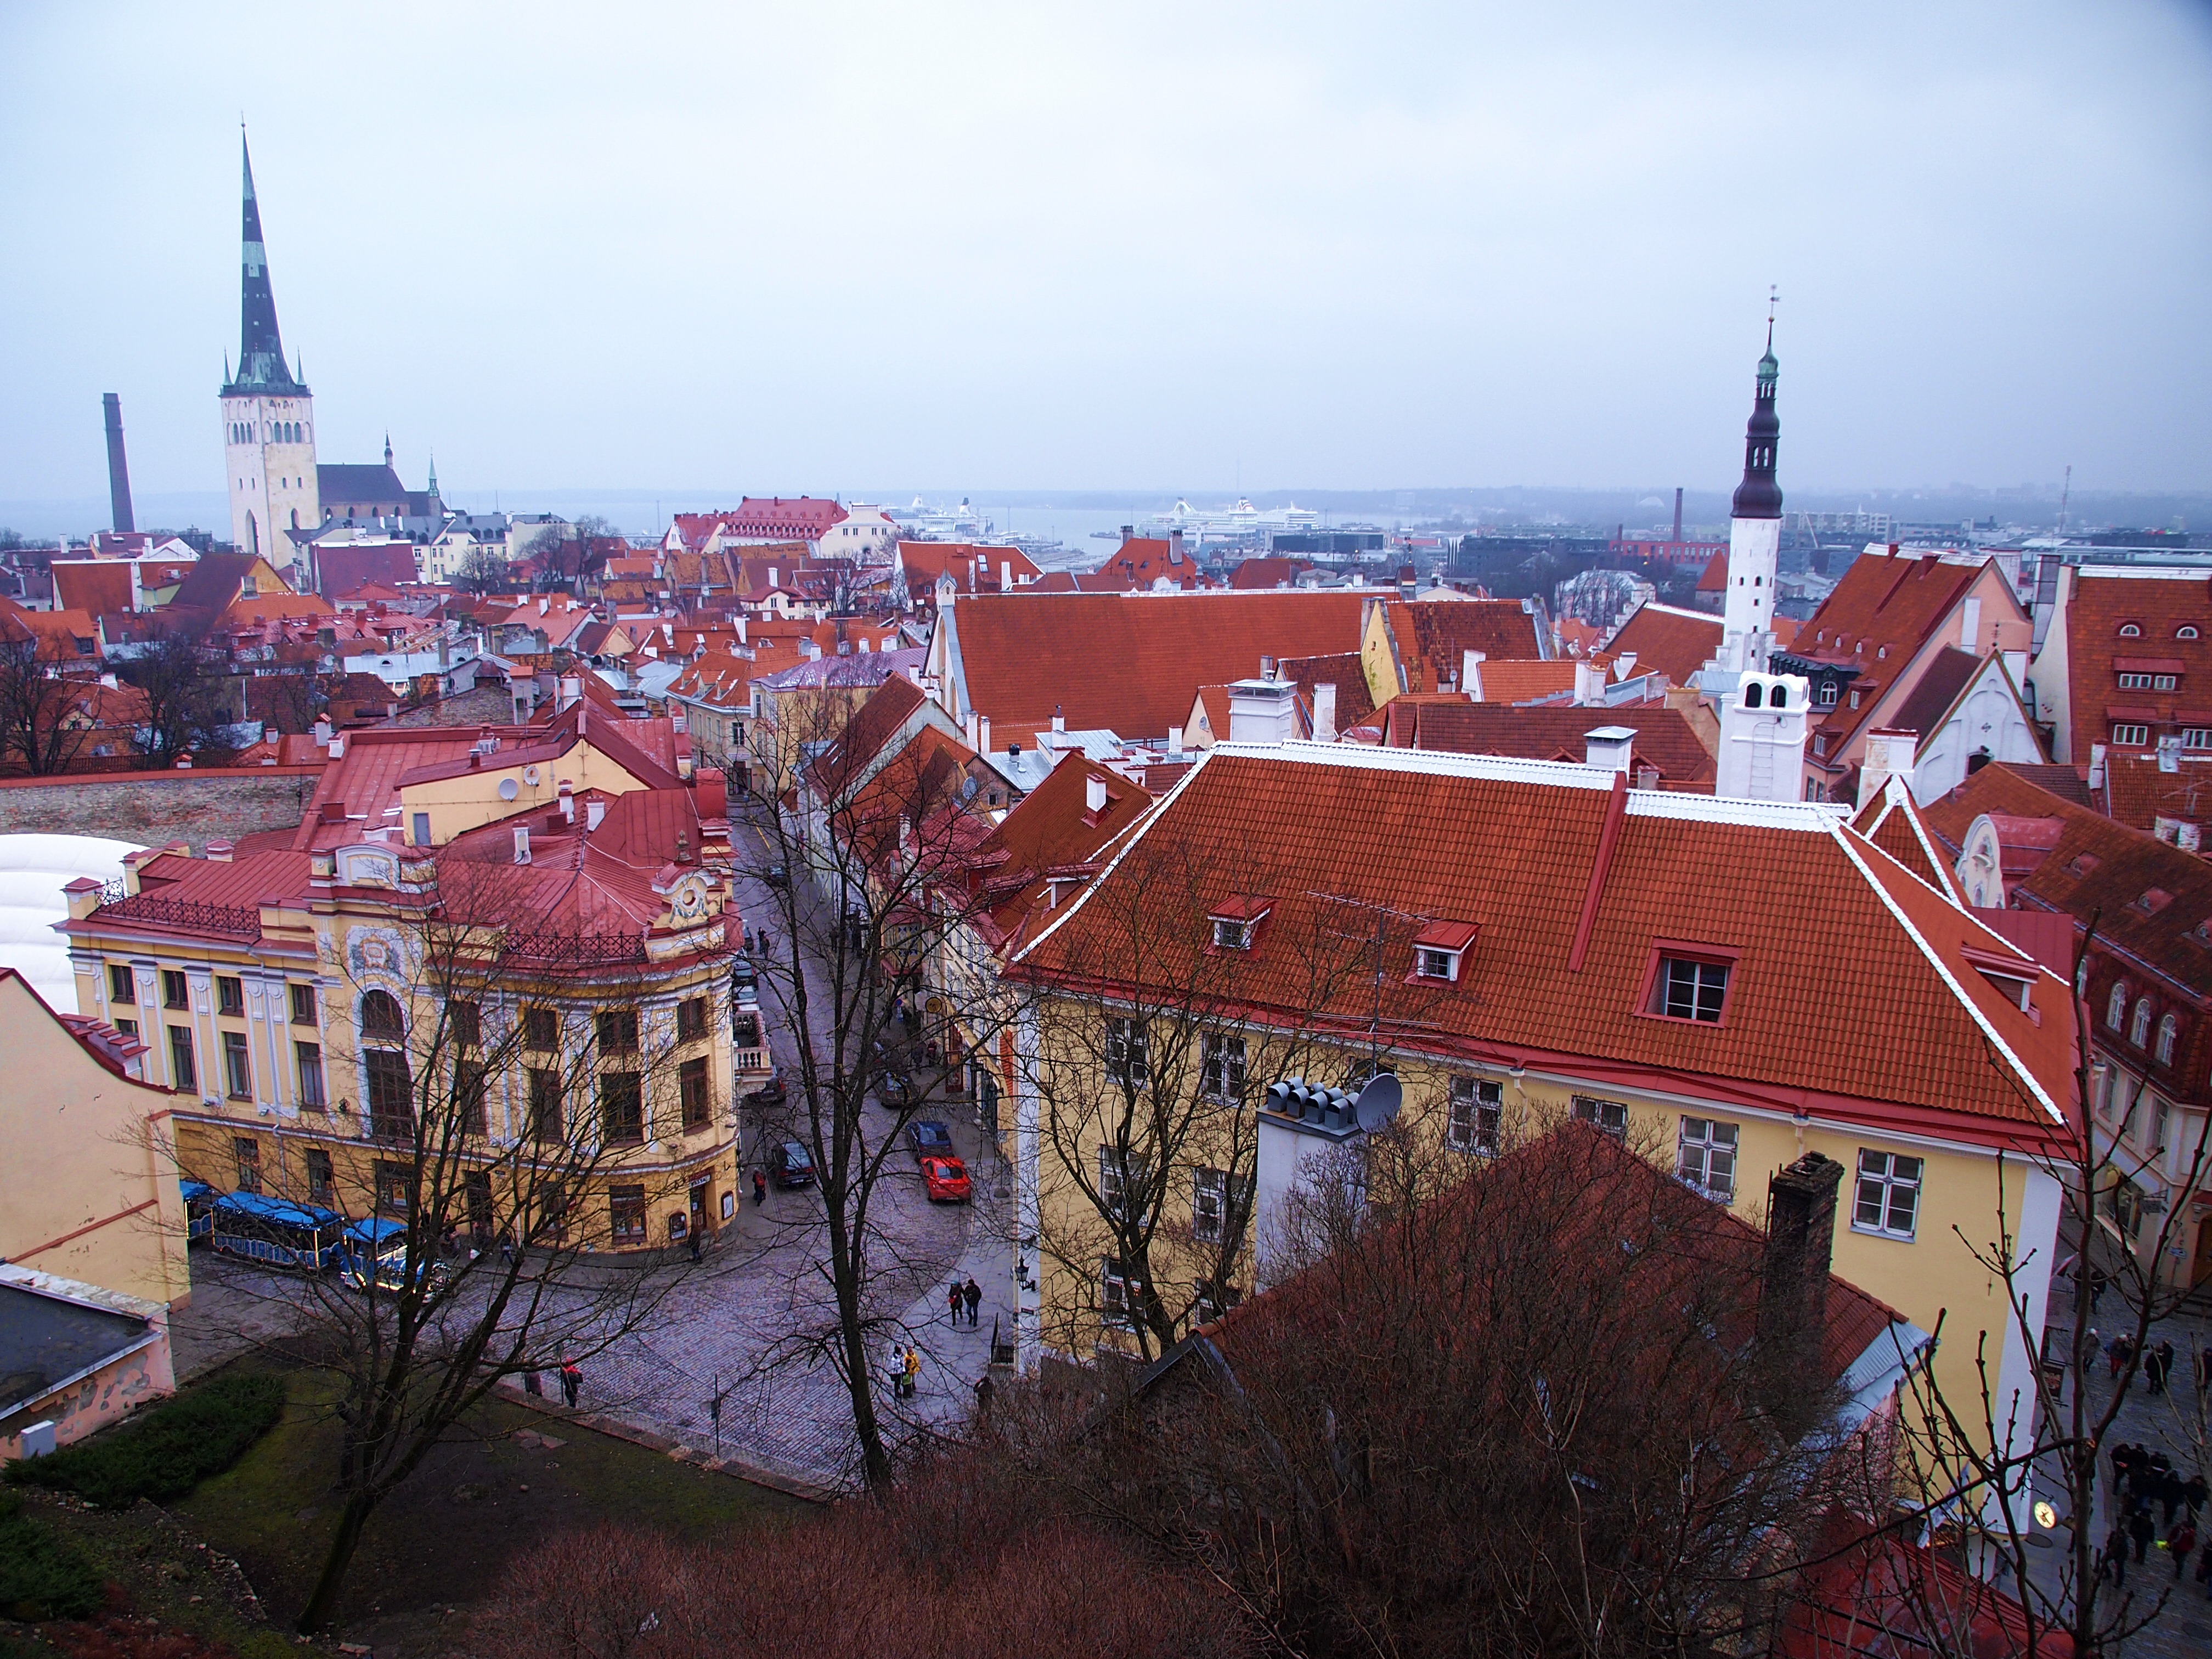
sky, skyline, town, city, cityscape, downtown, europe, evening, tower, landmark, old town, estonia, tallinn, urban area, human settlement